Cinema of West Bengal

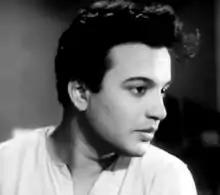
Uttam Kumar

The most well-known Bengali superstars to date have been Uttam Kumar and Soumitra Chatterjee.Uttam is considered the most popular and Soumitra the finest.Suchitra Sen is regarded as the most beautiful and influential actress of Bengali cinema. Kumar and Sen were known as "The Eternal Pair" in the late 1950s. This pair worked in the 1961 epic Romantic drama "Saptapadi (1961 film)" by Kar besides others. Suchitra Sen got her first International Award for "Saat Pake Bandha (1963)" by Kar. Apart from Sen, Sabitri Chatterjee and Sumitra Devi were very popular actresses.